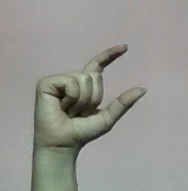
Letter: dal